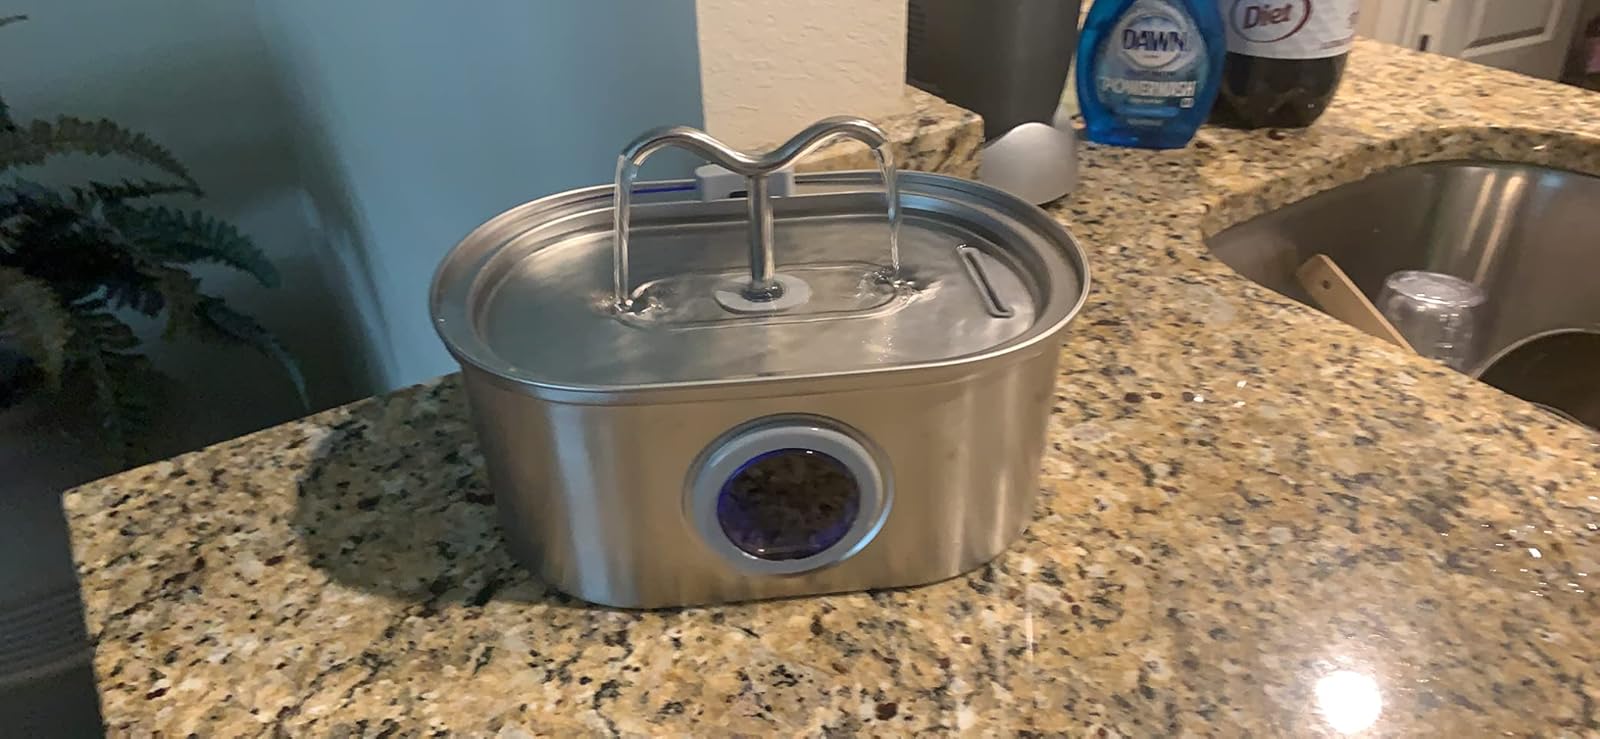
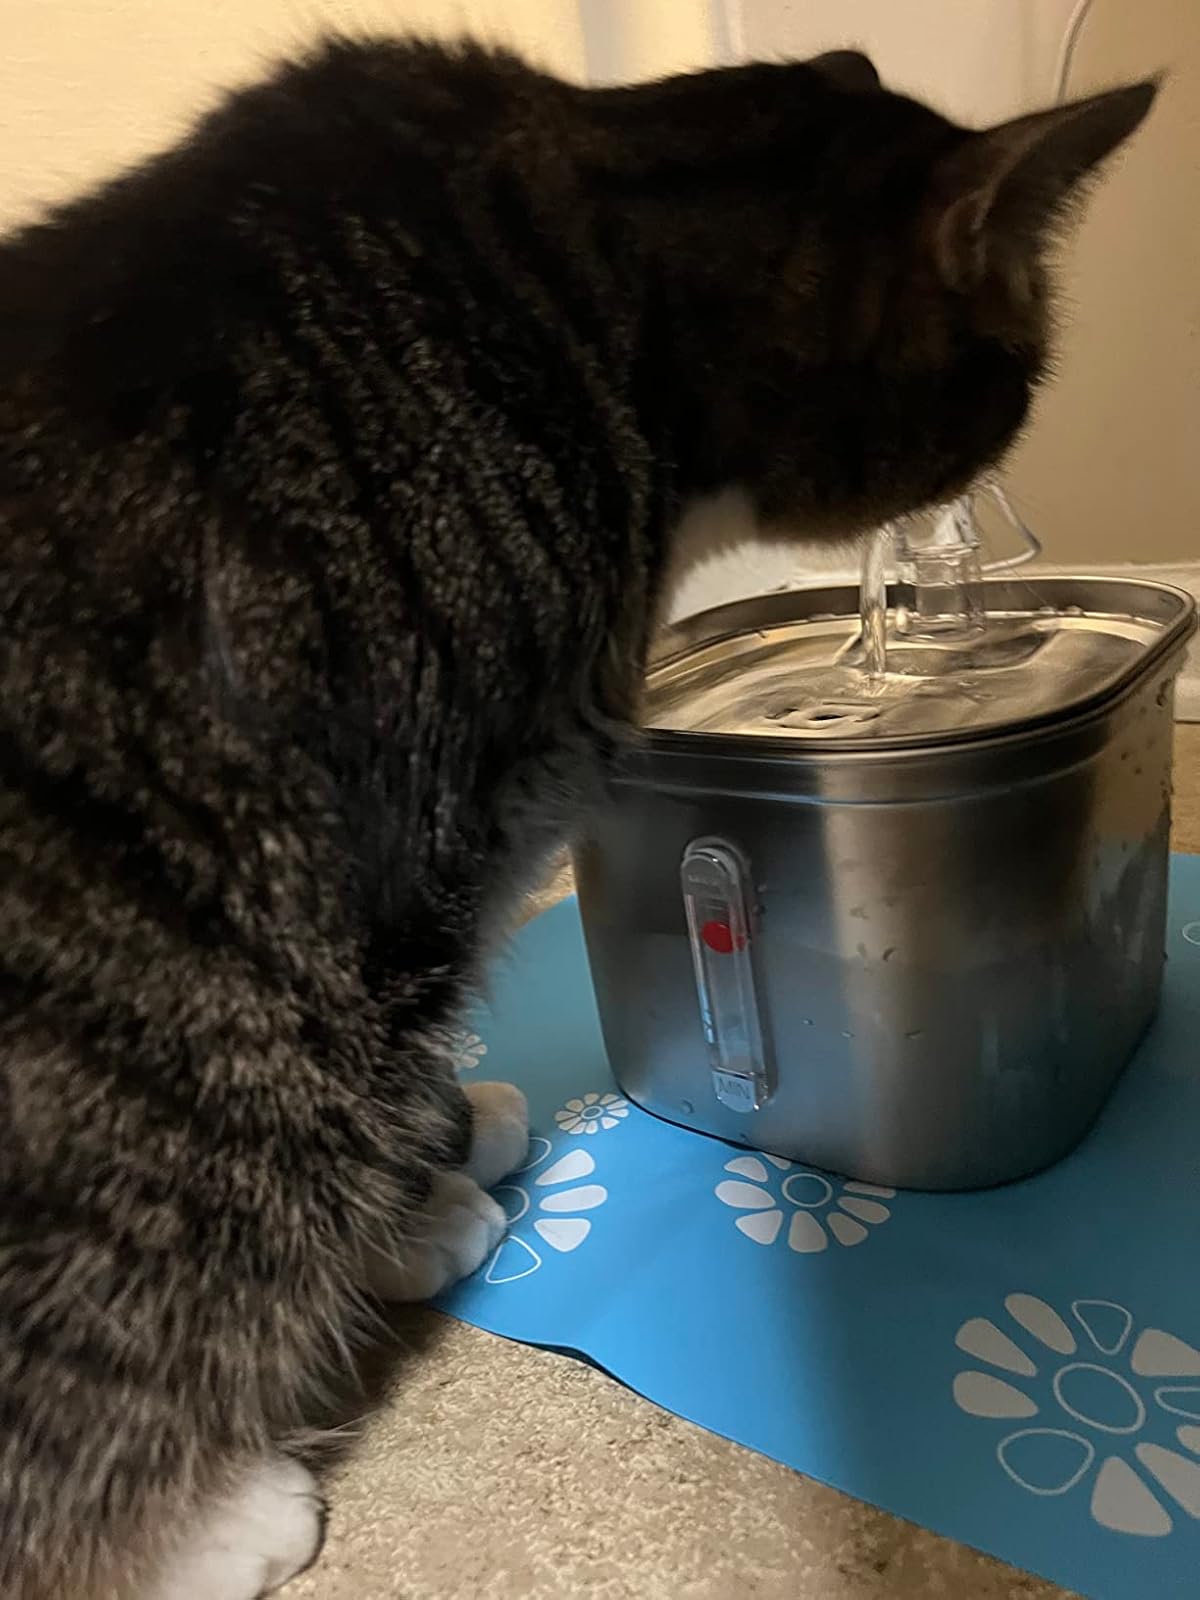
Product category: items_bowl
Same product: no